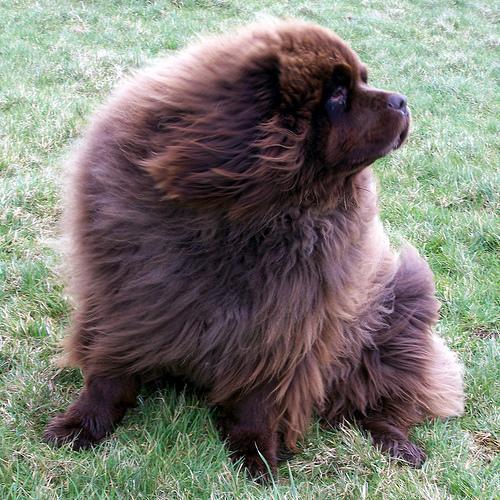
newfoundland